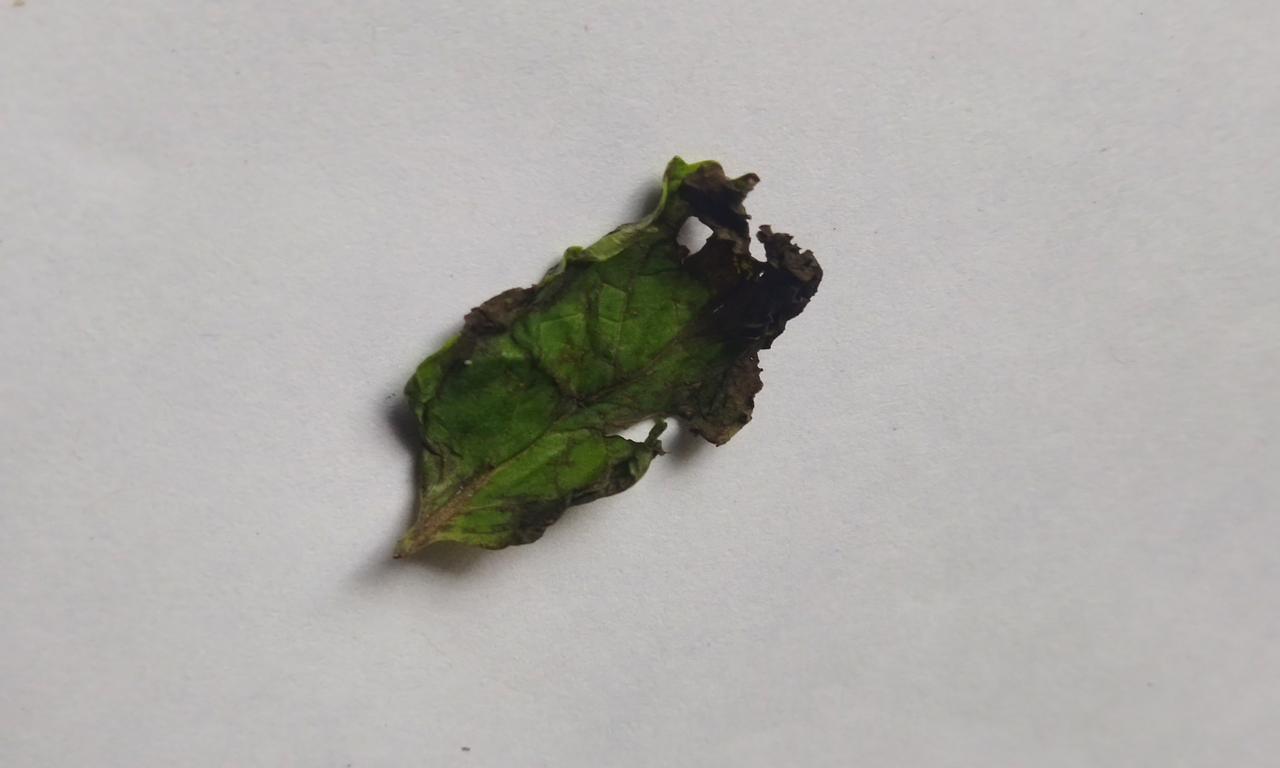
Label: Spoiled